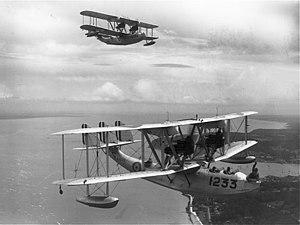
Le Supermarine Southampton était un hydravion biplan bimoteur de reconnaissance britannique des années 1920. Conçu par le constructeur britannique Supermarine Aviation Works, Ltd., il fut l'un des hydravions les plus réussis de l'entre-deux-guerres.